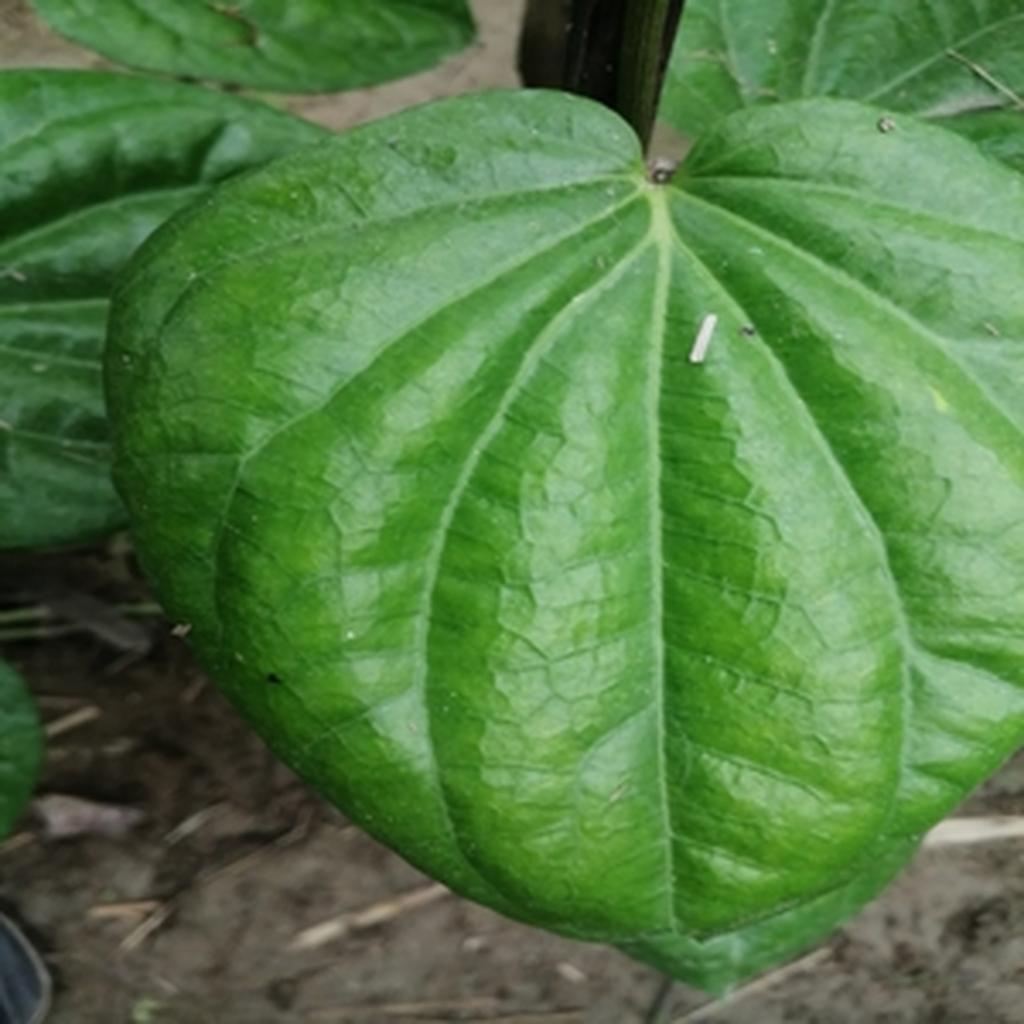
Label: Healthy_Leaf